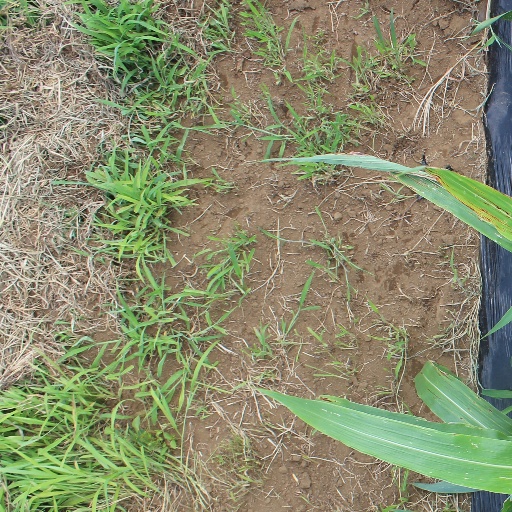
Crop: sorghum